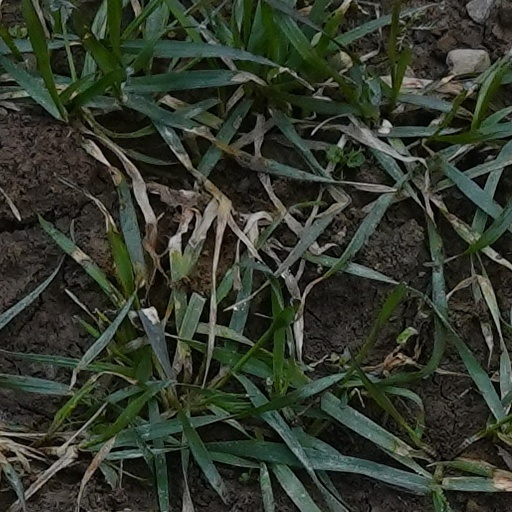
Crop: wheat